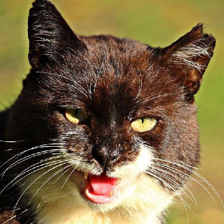
Label: animals